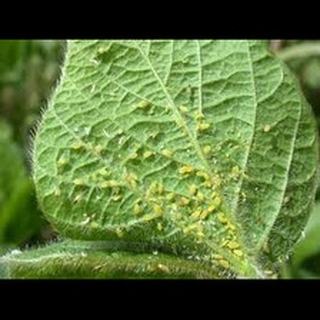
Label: wheat_mite